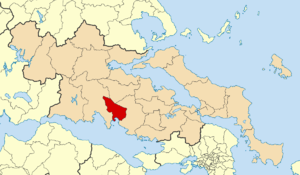
La Grèce est organisée depuis le 1ᵉʳ janvier 2011 en 13 régions et 325 dèmes.
Dístomo, anciennement Dístomon, est un village et une ancienne municipalité grecque dans le district régional de Béotie. Elle comptait 4 368 habitants en 2001. Dístomo est aujourd'hui le chef-lieu du dème de Dístomo-Aráchova-Antíkyra.
Dístomo-Aráchova-Antíkyra est un dème situé dans la périphérie de Grèce-Centrale en Grèce. Le dème actuel est issu de la fusion en 2011 entre les dèmes d'Antíkyra, d'Aráchova et de Dístomo.